Foreign policy of the Ronald Reagan administration

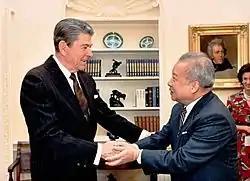
Reagan with Prince Norodom Sihanouk of Cambodia in the Oval Office October 1988

Upon becoming president, Reagan moved quickly to undermine Soviet efforts to support the government of Afghanistan, as the Soviet Army had entered that country at Kabul's request in 1979.